River Quoich

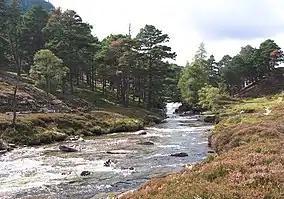
The River Quoich, near the Linn of Quoich, Braemar.

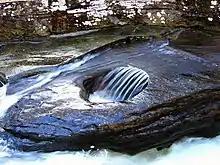
The Earl O Mar's Punchbowl

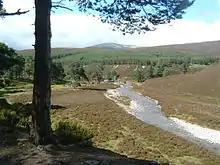
Overlooking the River Quoich from the top of a hill.

The River Quoich is a tributary of the River Dee in Aberdeenshire, Scotland. It flows in a generally southerly direction and is about 15 km long (including its upper reaches, known as Quoich Water, above the confluence with the Allt an dubh-ghlinne). The clachan of Allanaquoich is situated just above the river's confluence with the Dee. Near Allanaquoich is the Linn of Quoich, a waterfall through a narrow ravine, over which there is a bridge at the narrowest part. Near the bridge is the Earl of Mar's Punch Bowl: a natural hole in a rock midstream that was literally used as a punchbowl after hunting deer in the neighbouring forest. The river joins the Dee about 1 miles or 2 km west of Braemar.